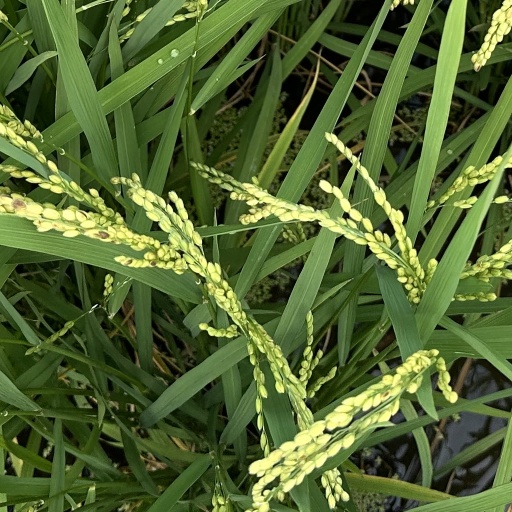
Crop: rice